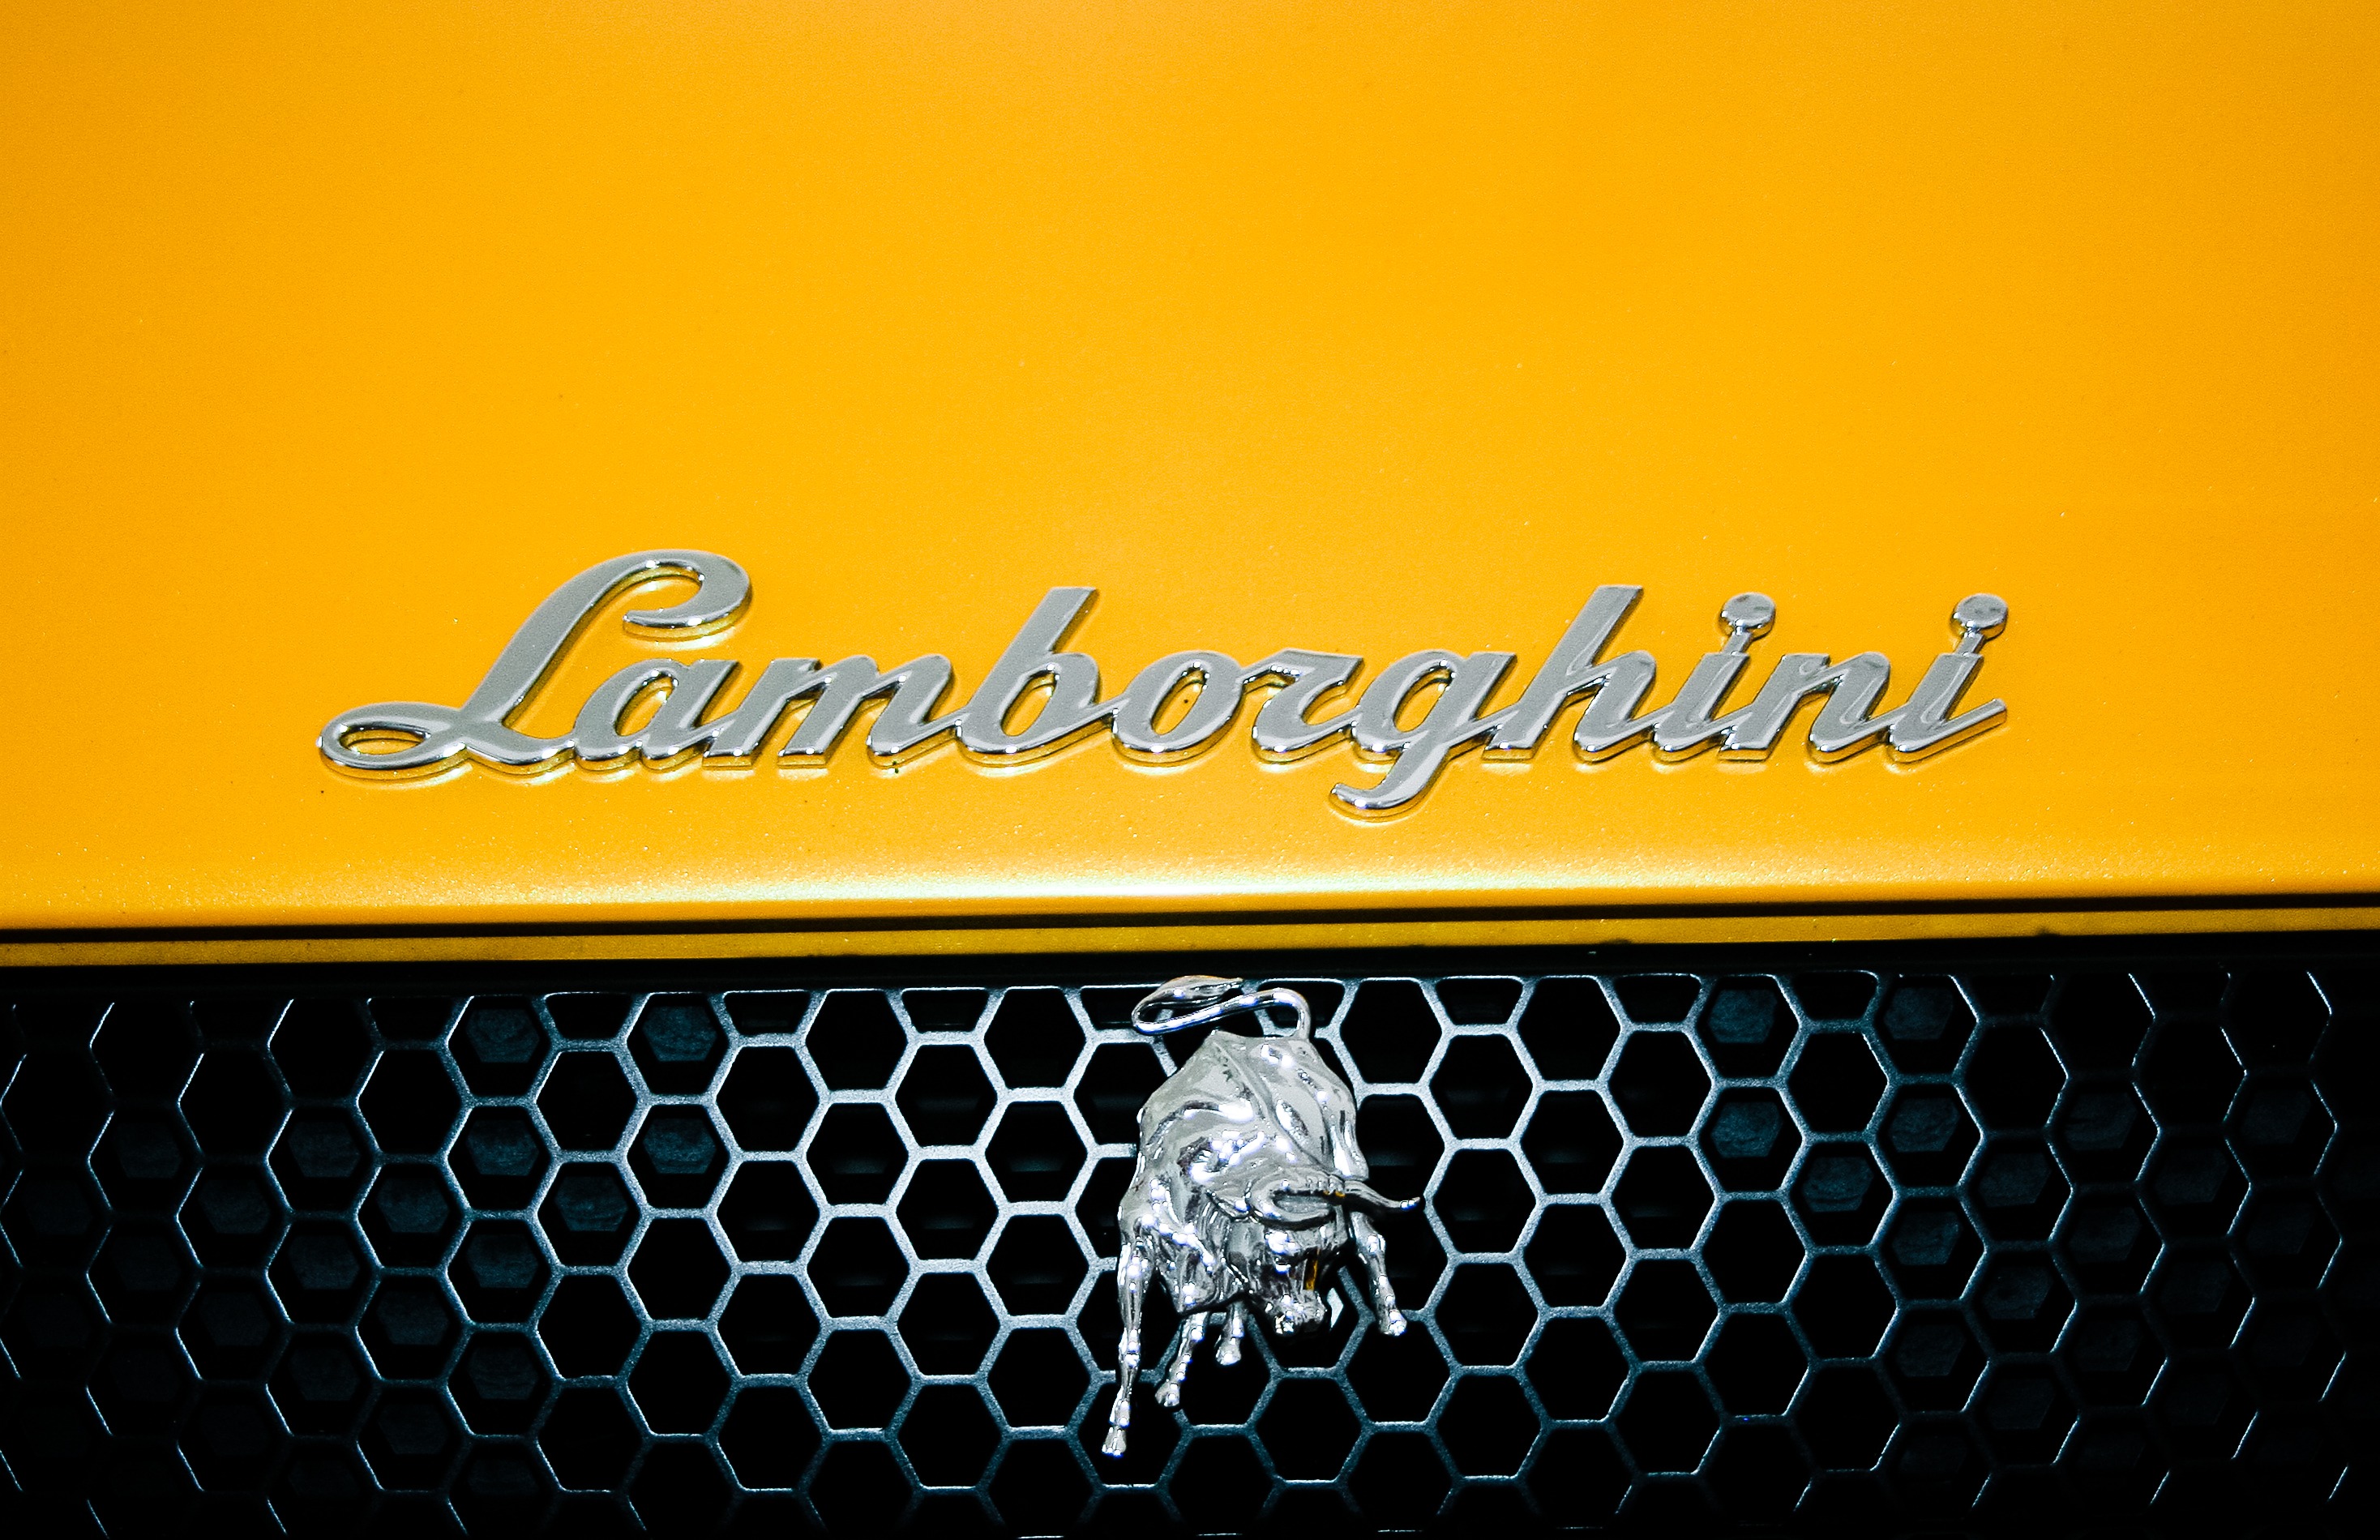
car, wheel, automobile, transportation, vehicle, symbol, auto, yellow, grille, bumper, brand, font, supercar, logo, sportscar, lamborghini, automotive exterior